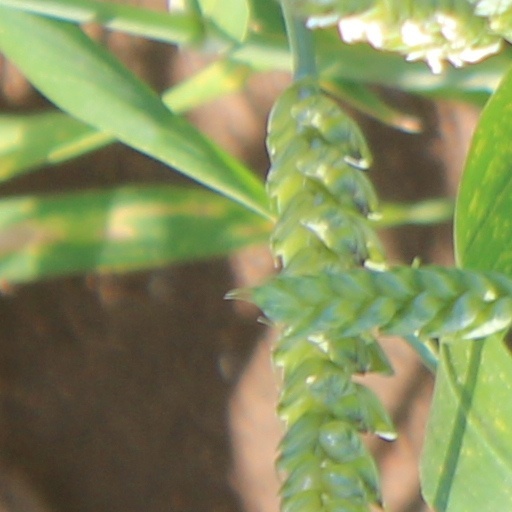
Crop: wheat